Hazlewood Castle

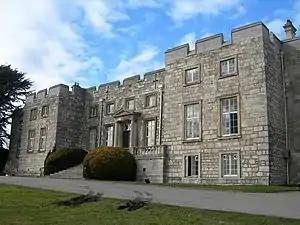
Hazlewood Castle

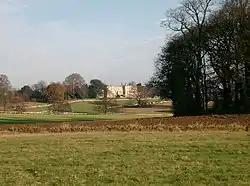
Hazlewood Castle

Hazlewood Castle is a country residence, now a hotel, in North Yorkshire, England, by the A1 and A64 between Aberford and Tadcaster. It is one of the oldest fortified houses to survive in the whole of Yorkshire.